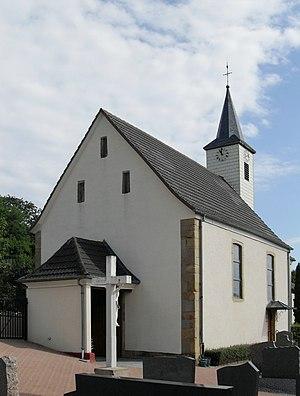
L'église Saint-Théodore à Michelbach-le-Bas
Michelbach-le-Bas est une commune française située dans le canton de Saint-Louis, dans l'arrondissement de Mulhouse, et dans le département du Haut-Rhin, en région Grand Est. Cette commune est un petit village qui se trouve dans la région historique et culturelle d'Alsace.